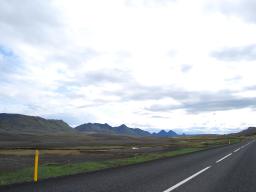
Label: Background_without_leaves